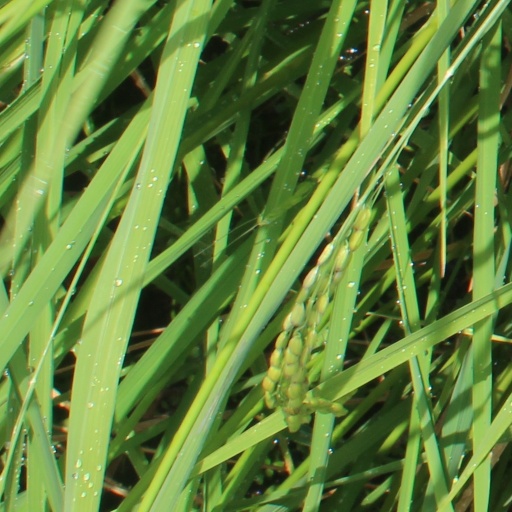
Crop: rice